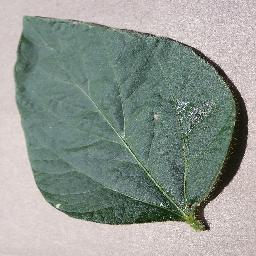
Label: Soybean___healthy